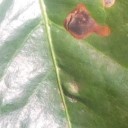
Label: Miner